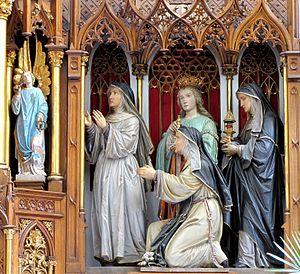
Alsace, Haut-Rhin, Ribeauvillé, Église du Couvent des Augustins (XIVe-XVe-XVIIIe), 3 rue de l'Abbé-Louis-Kremp. (PA00085586, IA68006914).Maître-autel (XIXe): Statues de l'aile droite: Sainte Julienne du Mont-Cornillon, sainte Catherine d'Alexandrie avec l'épée et la roue, sainte Marguerite-Marie Alacoque portant un reliquaire contenant le coeur ardent couronné d'épines, sainte Gertrude avec une fleur de lys. This object is indexed in the base Palissy, database of the French furniture patrimony of the French ministry of culture,
Sainte Mechtilde de Hackeborn est née en 1241 et morte en 1298. Figure de la Mystique rhénane, cette moniale cistercienne est l'une des fondatrices de la dévotion au Sacré-Cœur.
Gertrude de Hackeborn, moniale cistercienne, est la fondatrice du monastère d'Helfta, haut-lieu de la Mystique rhénane et berceau de la dévotion au Sacré-Cœur.
La mystique rhénane est un courant spirituel catholique de grande ampleur, qui s'est étendu approximativement des Flandres à la Rhénanie, entre le XIIIᵉ et le XIVᵉ siècle.
Sainte Gertrude d'Helfta, née le 6 janvier 1256 et décédée le 17 novembre 1301 ou 1302 au monastère de Helfta, est une moniale cistercienne allemande. Gratifiée de grandes faveurs mystiques elle compte parmi les figures majeures de la Mystique rhénane et est considérée comme une des initiatrices de la dévotion au Sacré-Cœur. Liturgiquement, le pape Innocent XI l'inscrivit dans le martyrologe romain de 1677 et se fête devint universelle en 1738, elle est commémorée le 16 novembre.